Suiiki

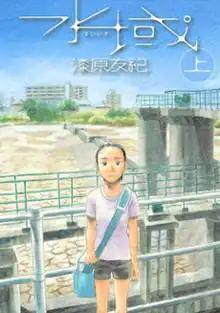
Cover of the first volume

is a Japanese manga series written and illustrated by Yuki Urushibara. It was serialized in Kodansha's "seinen" manga magazine "Monthly Afternoon" from November 2009 to October 2010, with its chapters collected in two "tankōbon" volumes.